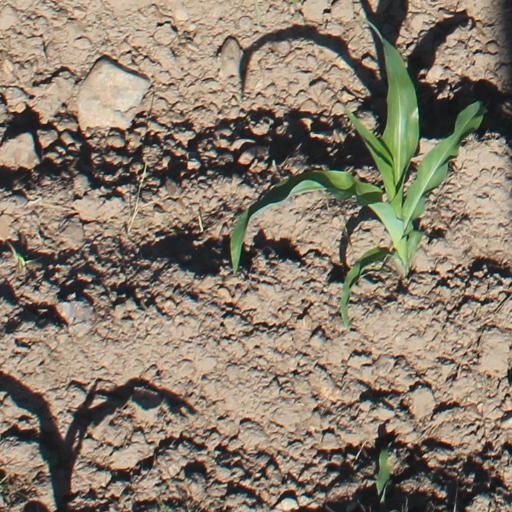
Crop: maize; corn